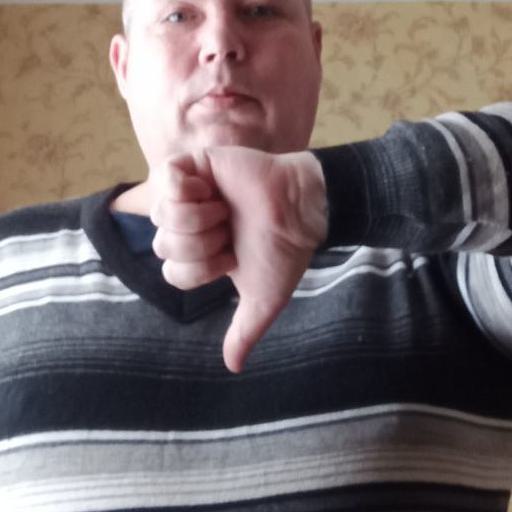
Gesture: dislike